Nicoleta Dincă

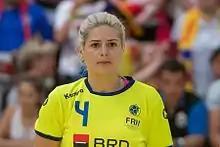
Dincă in 2017

Nicoleta-Elena Dincă (born 2 July 1988) is a Romanian handballer Gloria Bistrița and the Romanian national team.